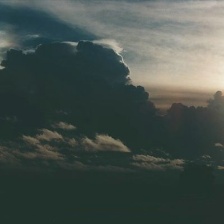
Cloud type: Stratus